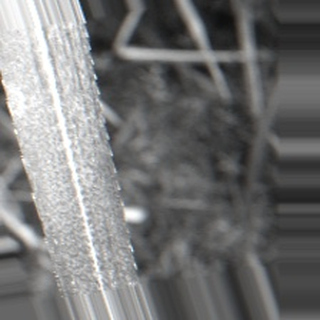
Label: sugarcane_bacterial_blight